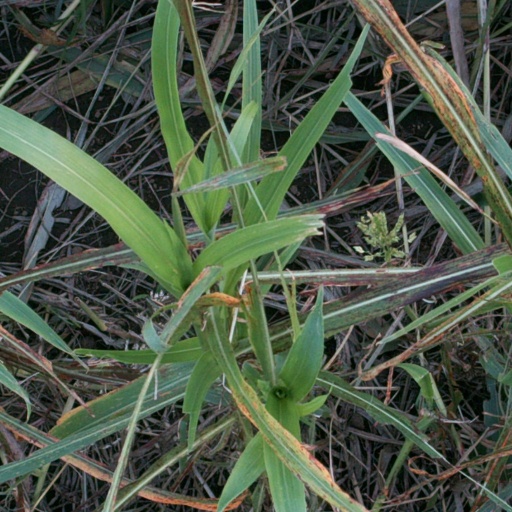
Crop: sorghum